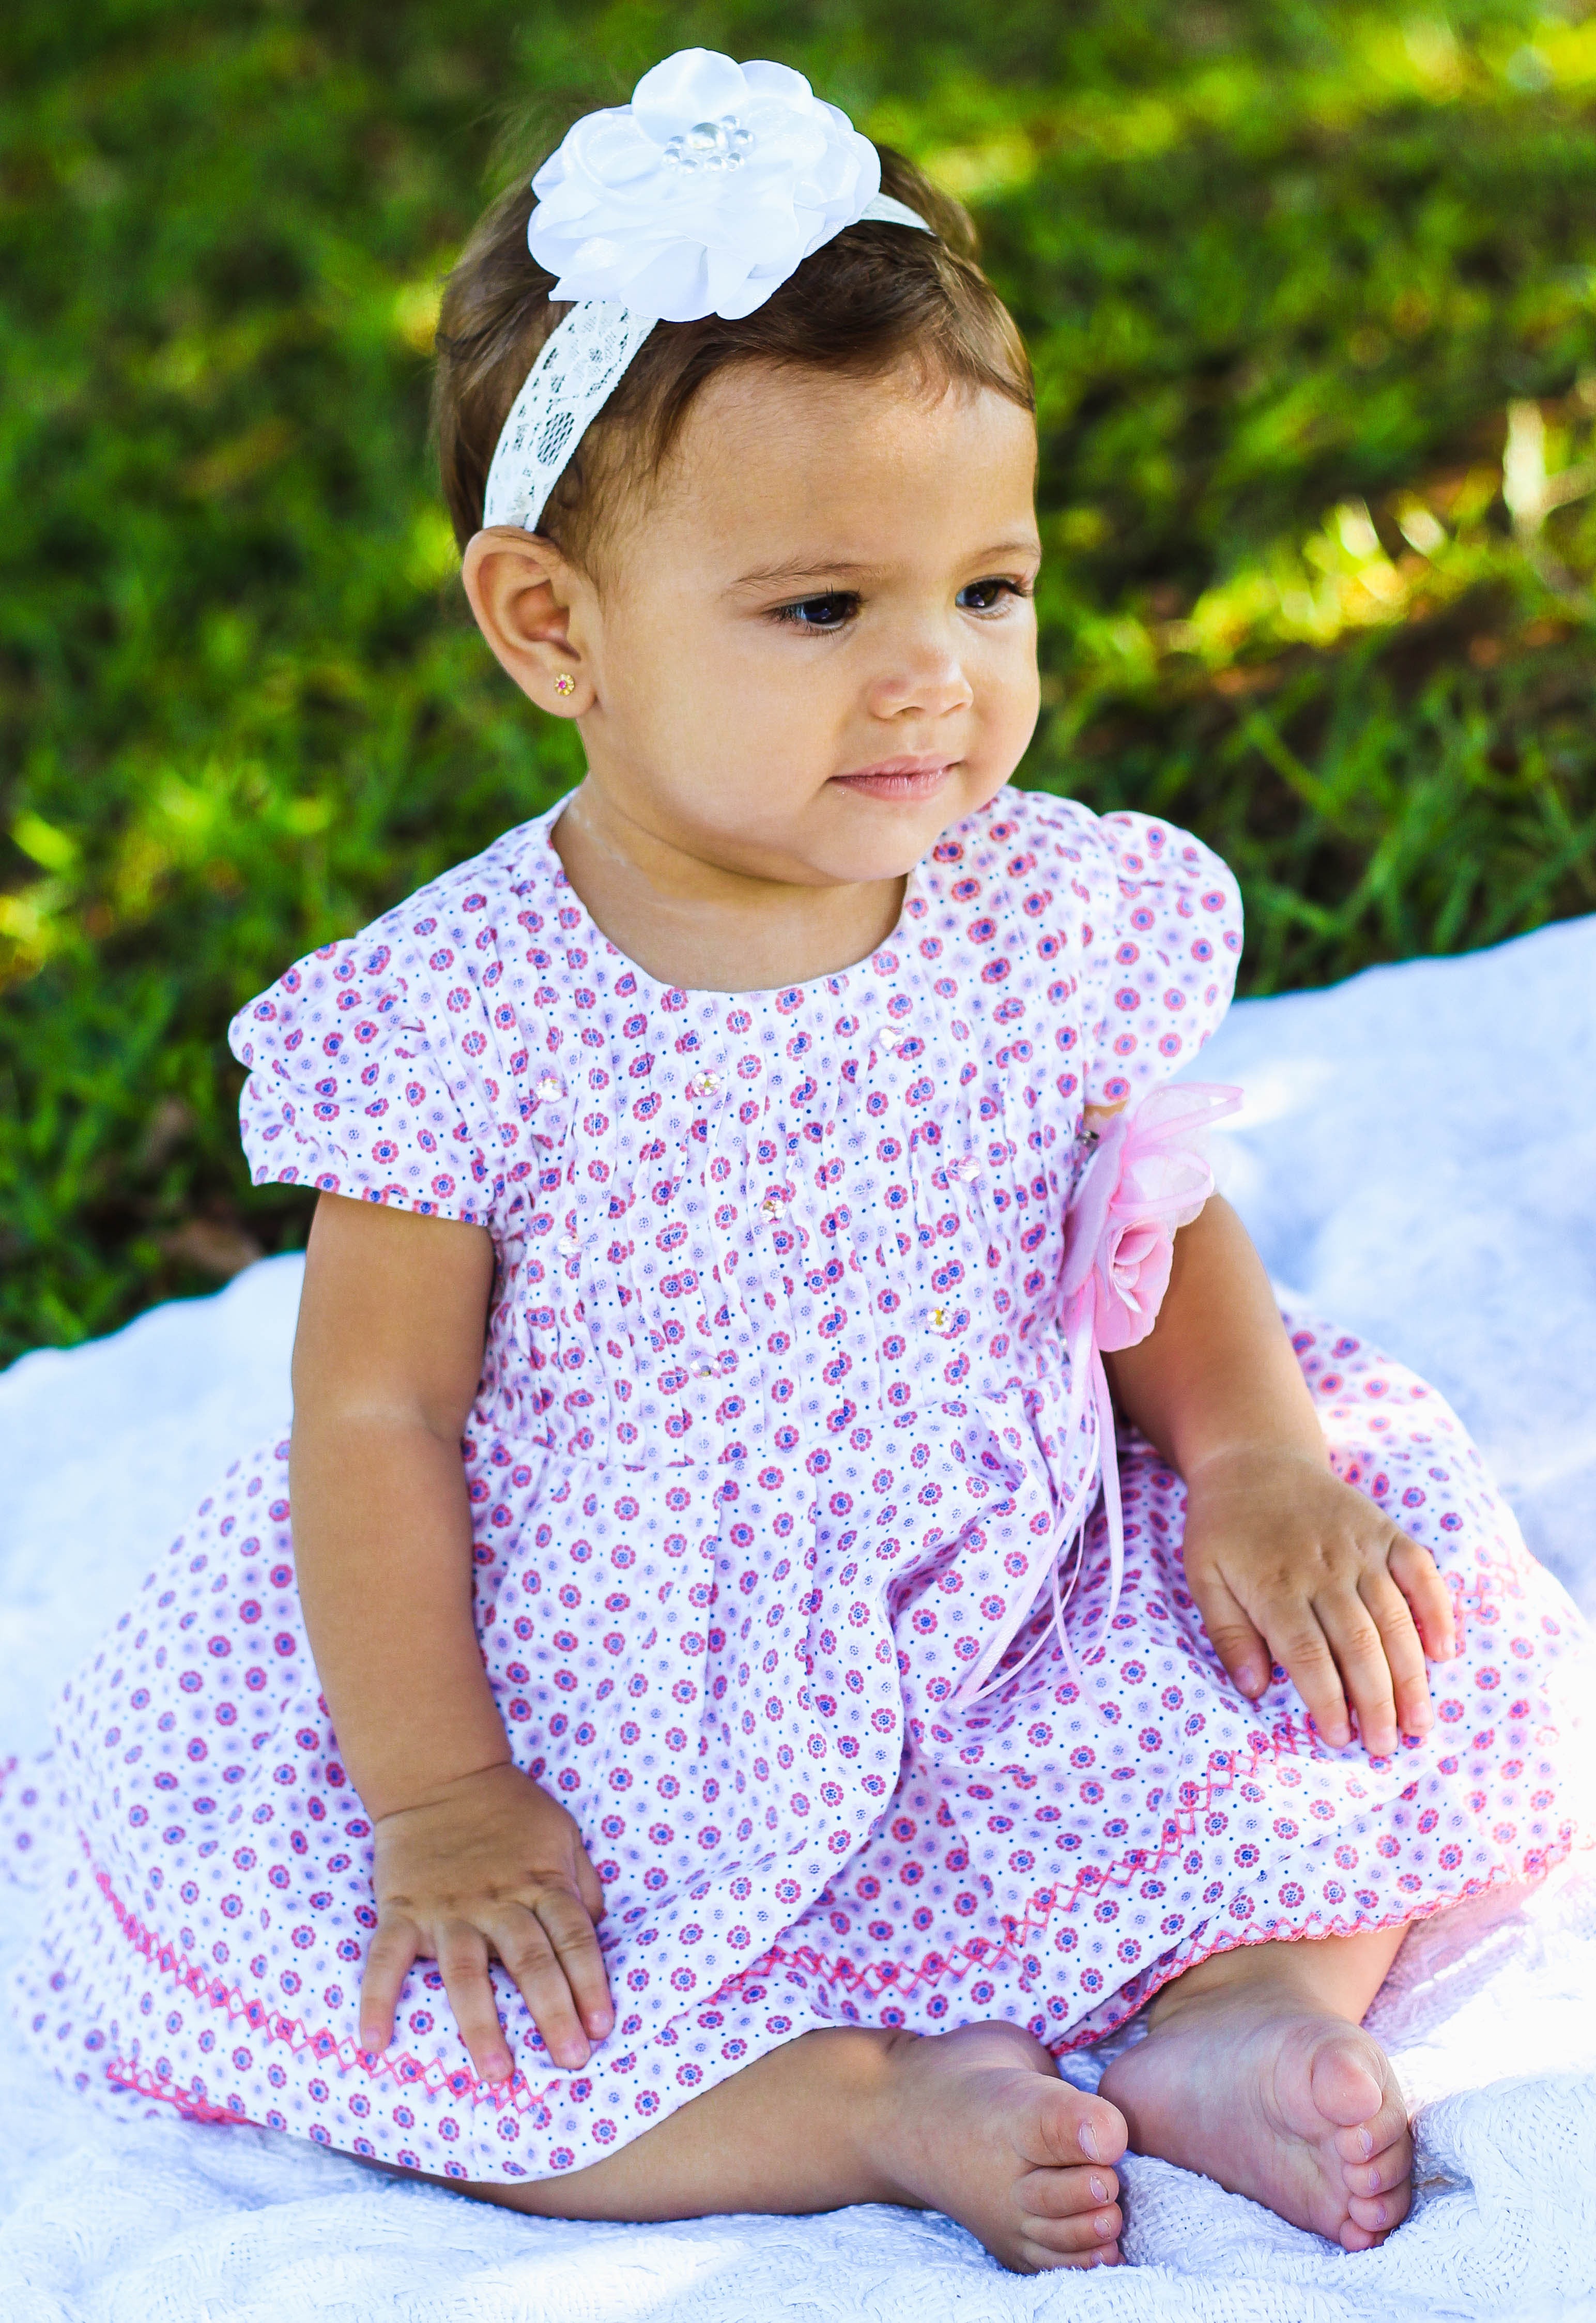
person, girl, play, pattern, child, clothing, pink, baby, design, infant, toddler, childish, linda, little girl, portrait photography, human positions, child model